Rufus C. Holman House

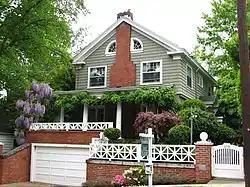

The Rufus C. Holman House is a house located in southwest Portland, Oregon, listed on the National Register of Historic Places. It is located in the Southwest Hills neighborhood.